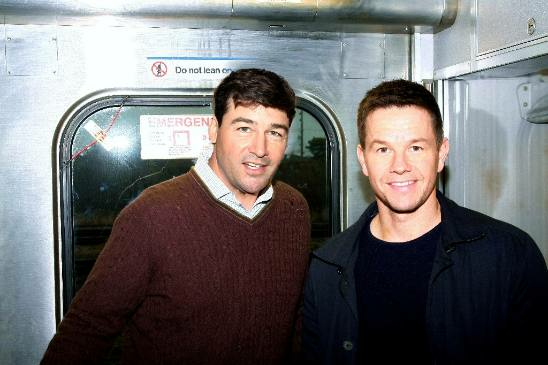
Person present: Yes